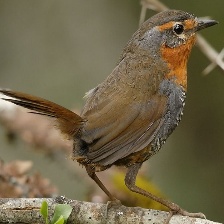
Species: CHUCAO TAPACULO
Scientific name: SCELORCHILUS RUBECULA